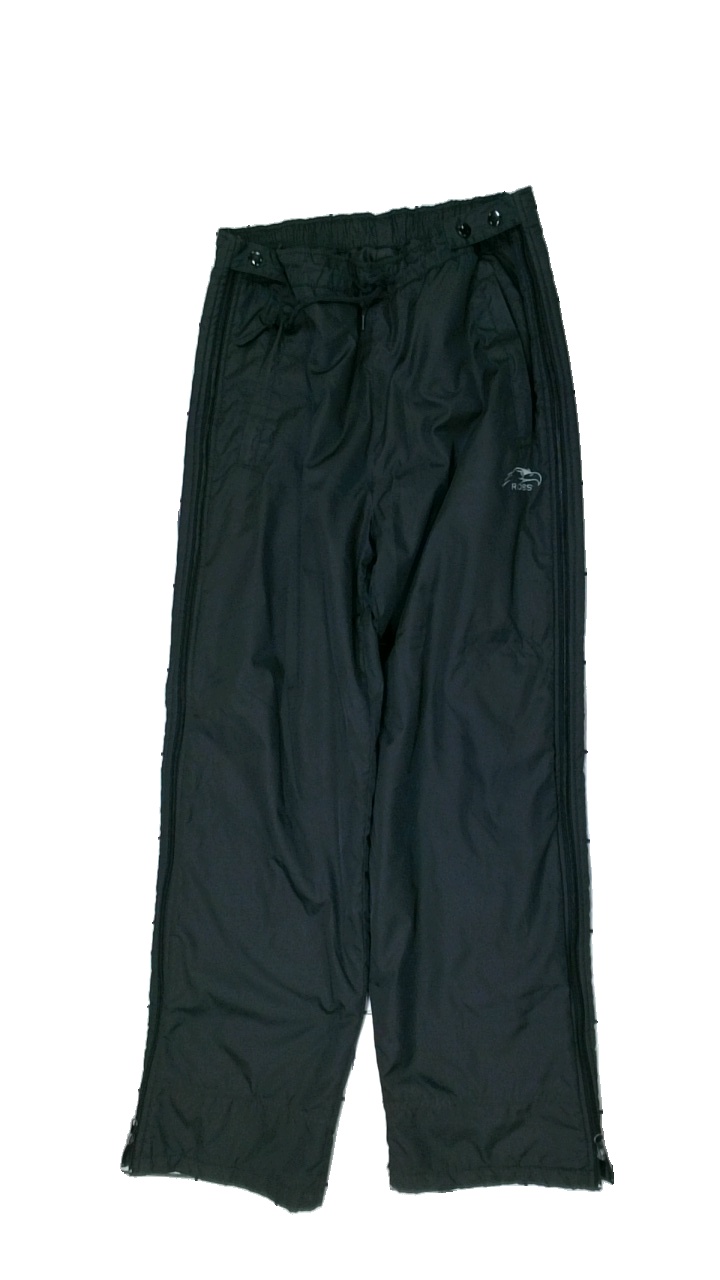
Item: Outerwear (Unisex)
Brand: Missing
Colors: Black
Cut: Regular
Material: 100% polyester
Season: All
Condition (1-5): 3
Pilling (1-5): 4
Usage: Reuse
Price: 50-100